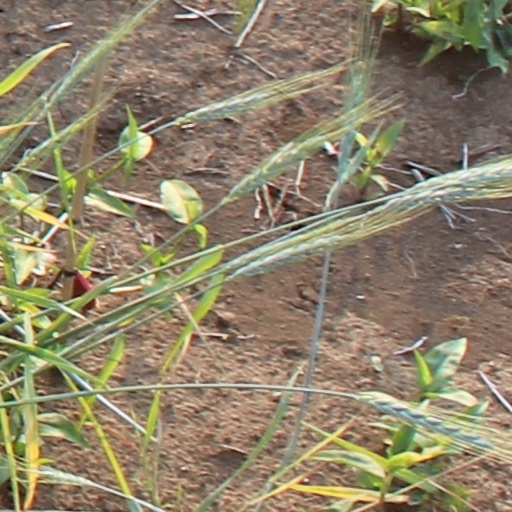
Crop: wheat